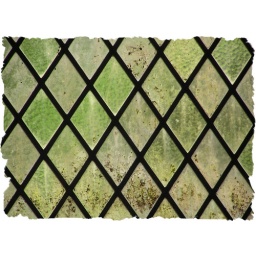
Lovely green glass at Brenzett, enhanced by the green of the churchyard beyond.